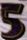
Number: 5